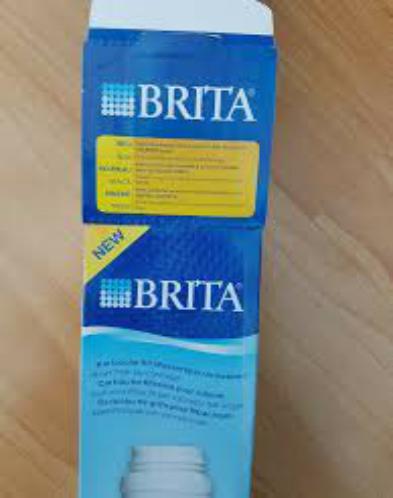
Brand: brita
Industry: Necessities